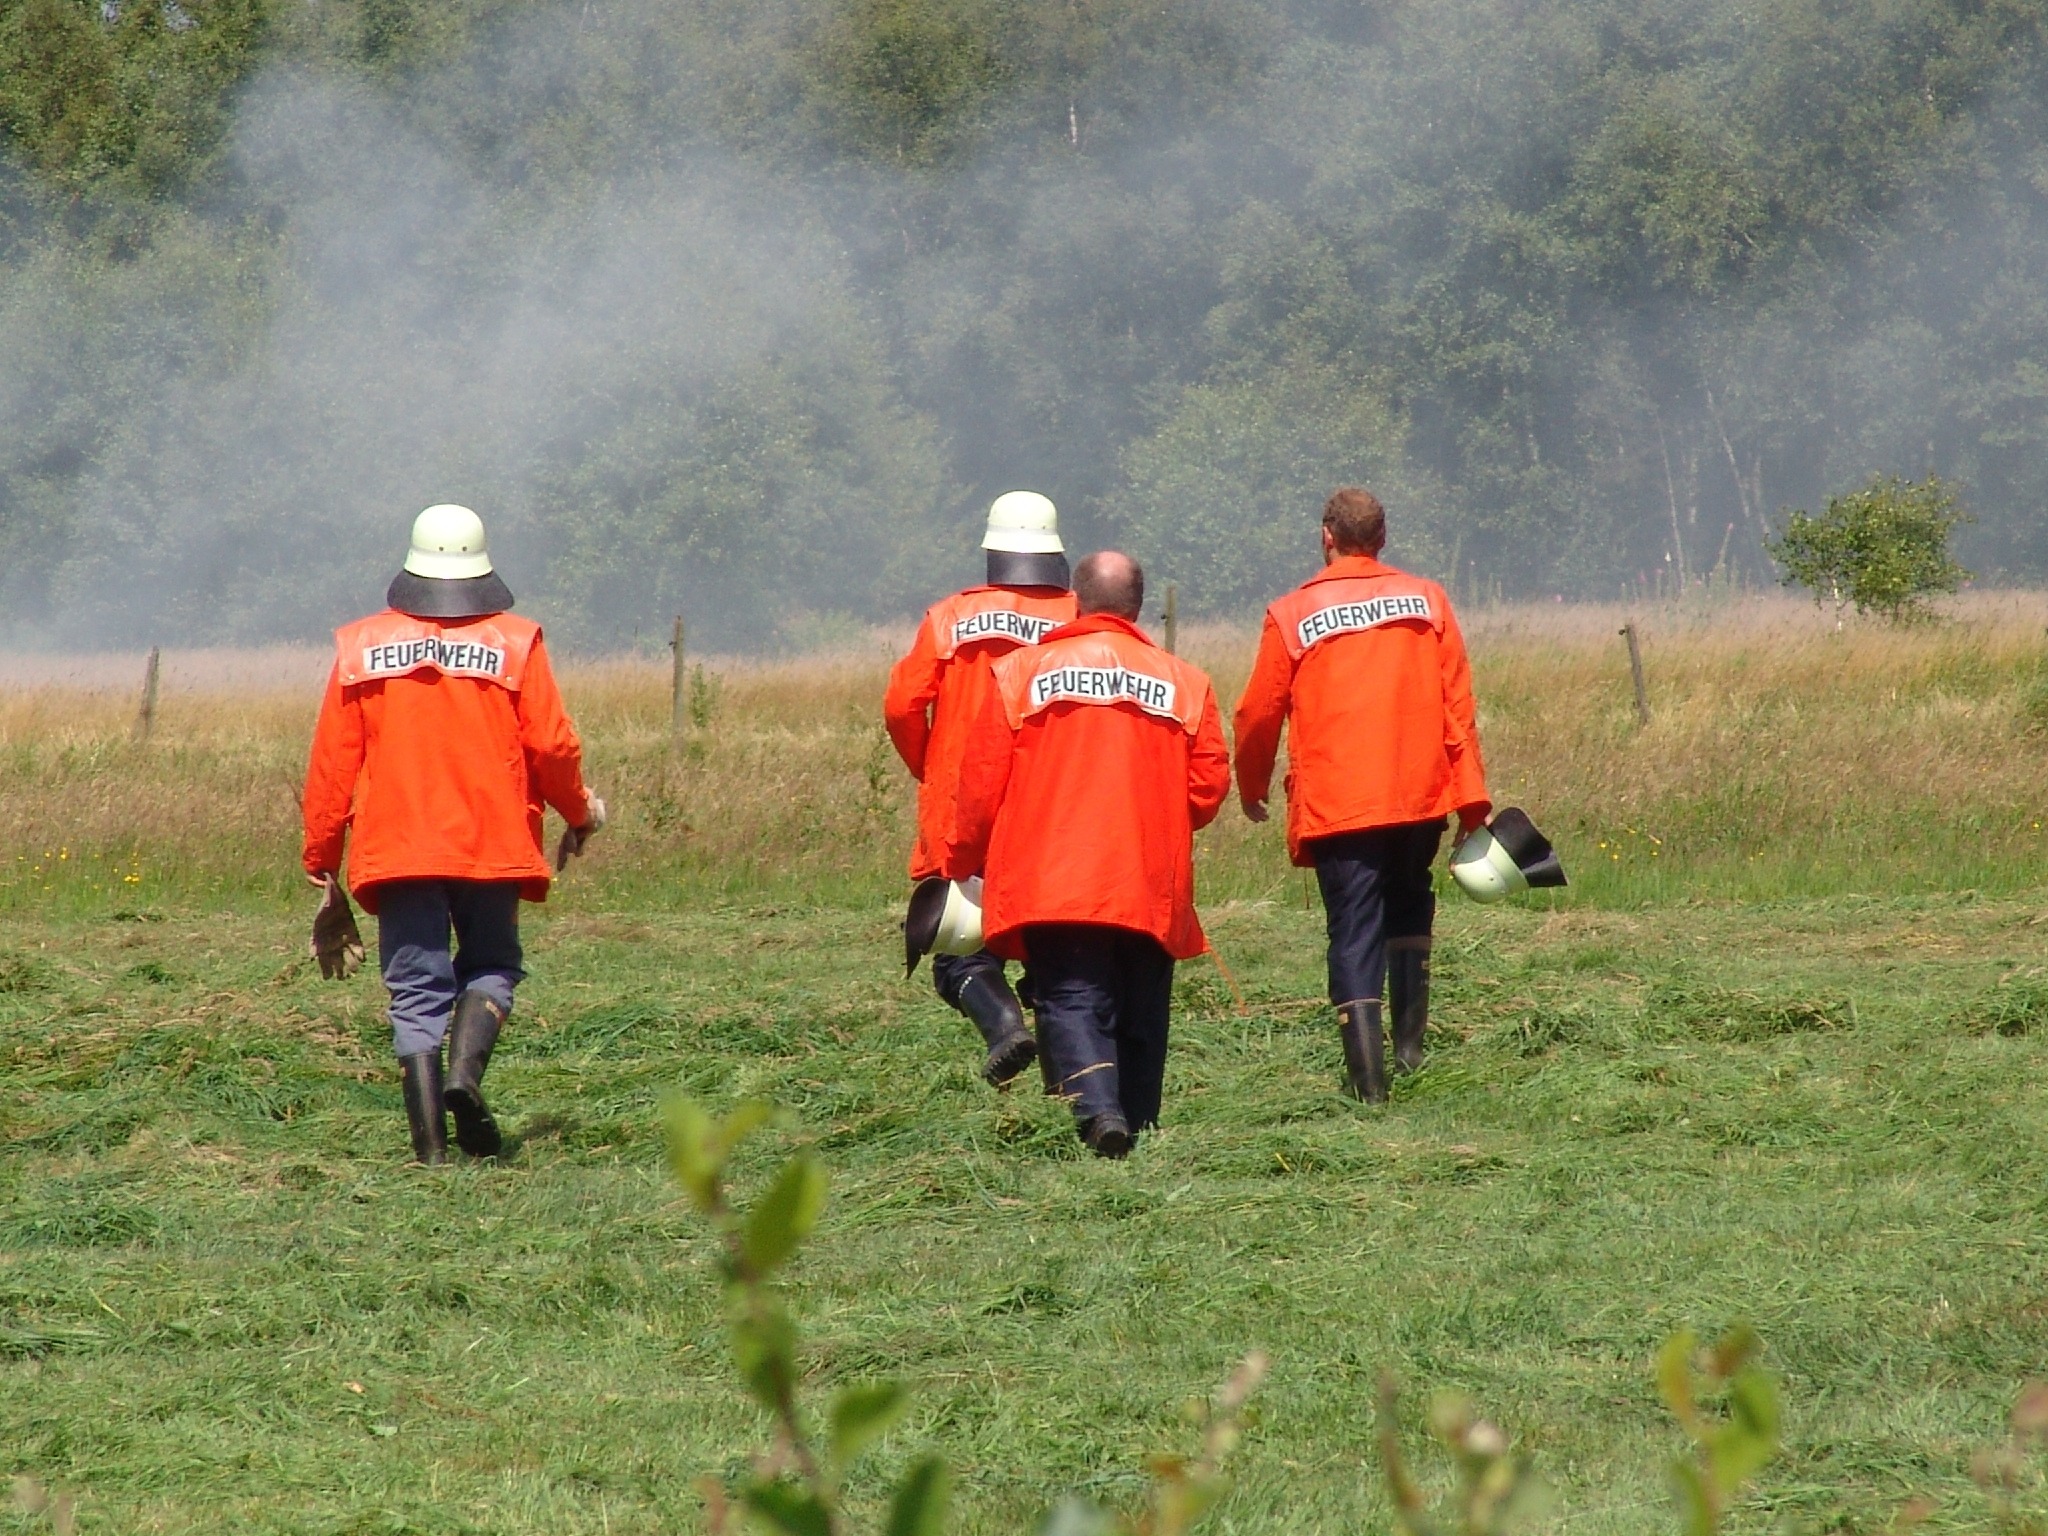
walking, field, fire, agriculture, delete, rural area, fire fighting, fire fighting attack